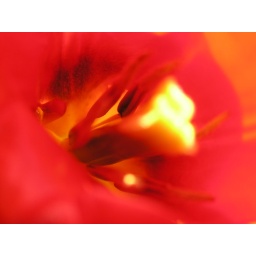
On my balcony I had a jar of tulipes in different colours. The red one glowed the most.